Jakarta Charter

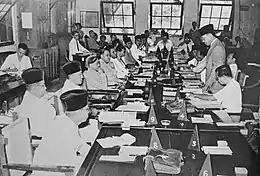
Session of the Preparatory Committee for Indonesian Independence on 18 August 1945

On 7 August 1945, the Japanese government announced the formation of the Preparatory Committee for Indonesian Independence (PPKI). Then, on 12 August, Sukarno was appointed as its chairman by the Commander of the Southern Expeditionary Group Field Marshal Hisaichi Terauchi. Only four of the nine Jakarta Charter signatories were members of the PPKI, namely Sukarno, Mohammad Hatta, Achmad Soebardjo, and Wahid Hasyim. Initially PPKI members would gather on 19 August to finalize Indonesia's constitution. However, on August 6 and 9, 1945, the cities of Hiroshima and Nagasaki were atomically bombed by the Allies. Then, on August 15, Emperor Hirohito announced that Japan had unconditionally surrendered to the Allies.